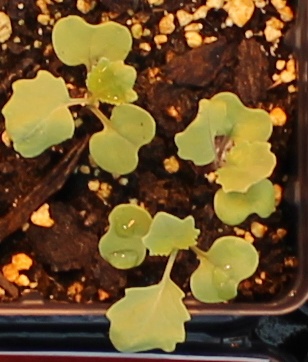
Label: Canola